37th Infantry Brigade Combat Team (United States)

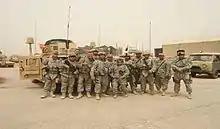
1–125th IN after combat patrol, Ramadi, Iraq 2008

1st Battalion, 148th Infantry Regiment – LTC Zachary Dozer